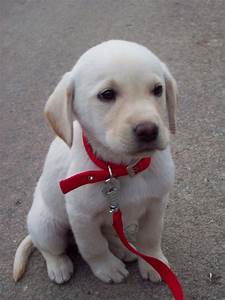
Label: dog